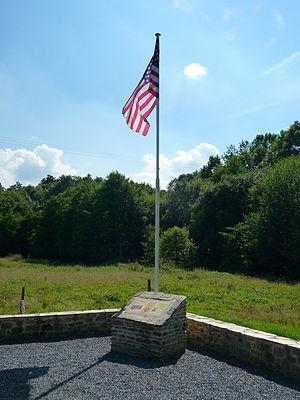
Stèle du Moulin des Rondelles
La bataille de l'Elle est un épisode de la bataille de Normandie, pendant la Seconde Guerre mondiale. Elle commence le 12 juin 1944 pour s'achever le 13 juin avec la traversée de l'Elle par les troupes américaines.
Cerisy-la-Forêt est une commune française, située dans le département de la Manche en région Normandie, peuplée de 1 034 habitants. Elle bénéficie d'un important patrimoine environnemental et architectural.